Yankeetown, Florida

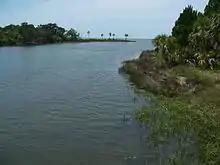
View just west of Yankeetown

The approximate coordinates for the Town of Yankeetown is located in south central Levy County at (29.031155, –82.720104).